Hooper, Colorado

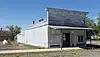
Howard Store now serves as the town hall

The post office at Hooper was known as Garrison from January 26, 1891, until July 17, 1896. The present name honors Major S. Hooper, a railroad official. Hooper was in Costilla County, Colorado until March 8, 1913, when the formation of Alamosa County was authorized by the state legislature.